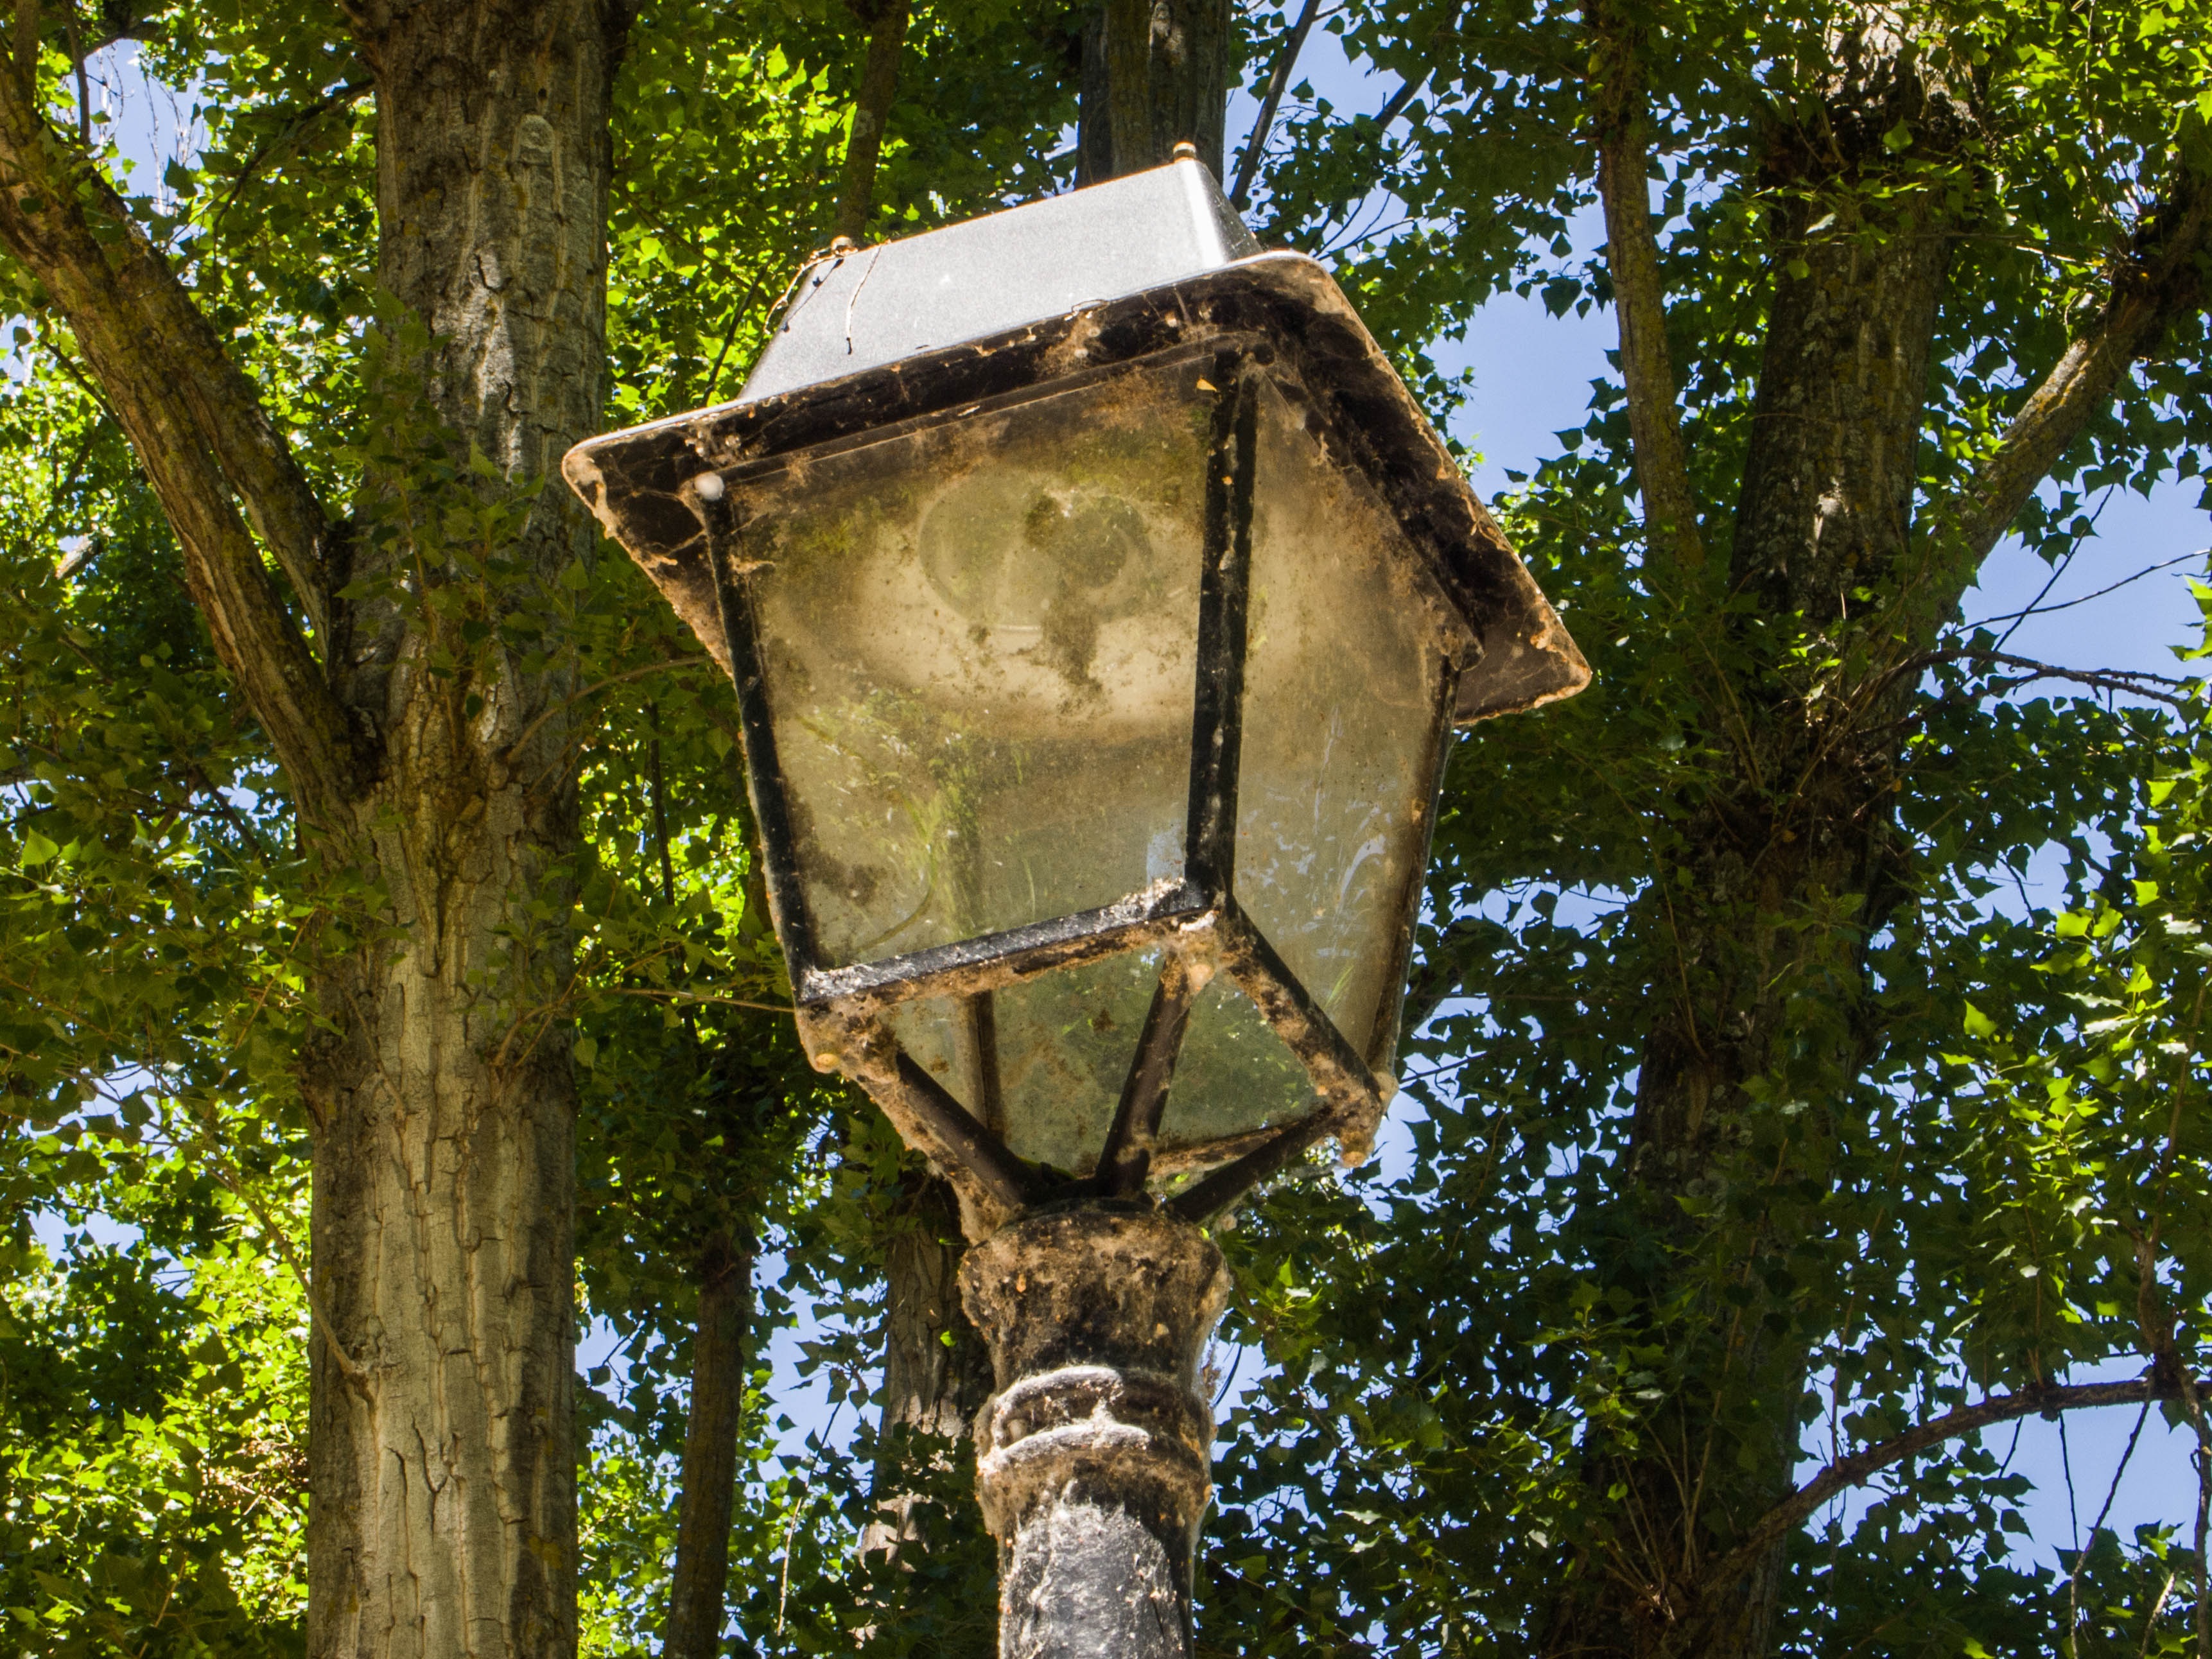
tree, light, old, lantern, dirty, lamp, lighting, street lamp, sculpture, shrine, woody plant, outdoor structure